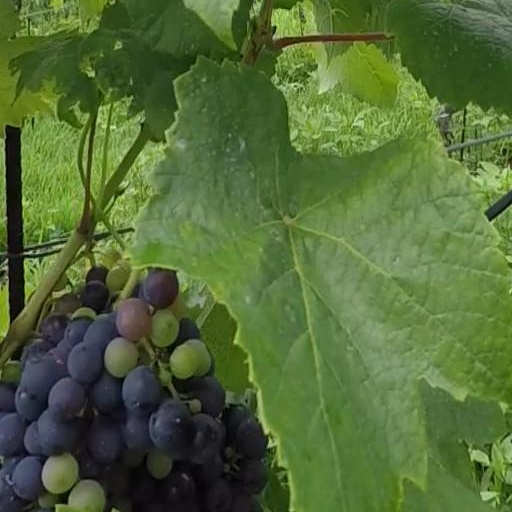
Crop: grape